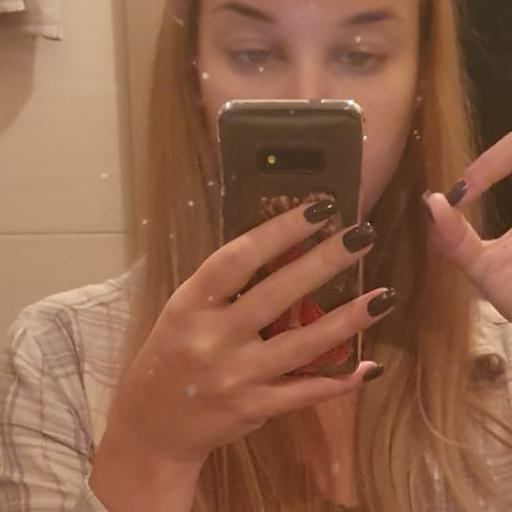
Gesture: no_gesture